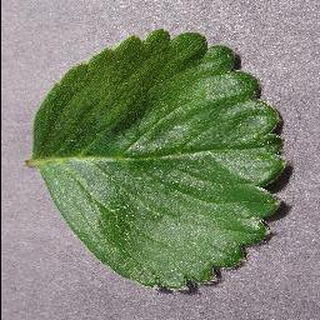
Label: healthy_strawberry